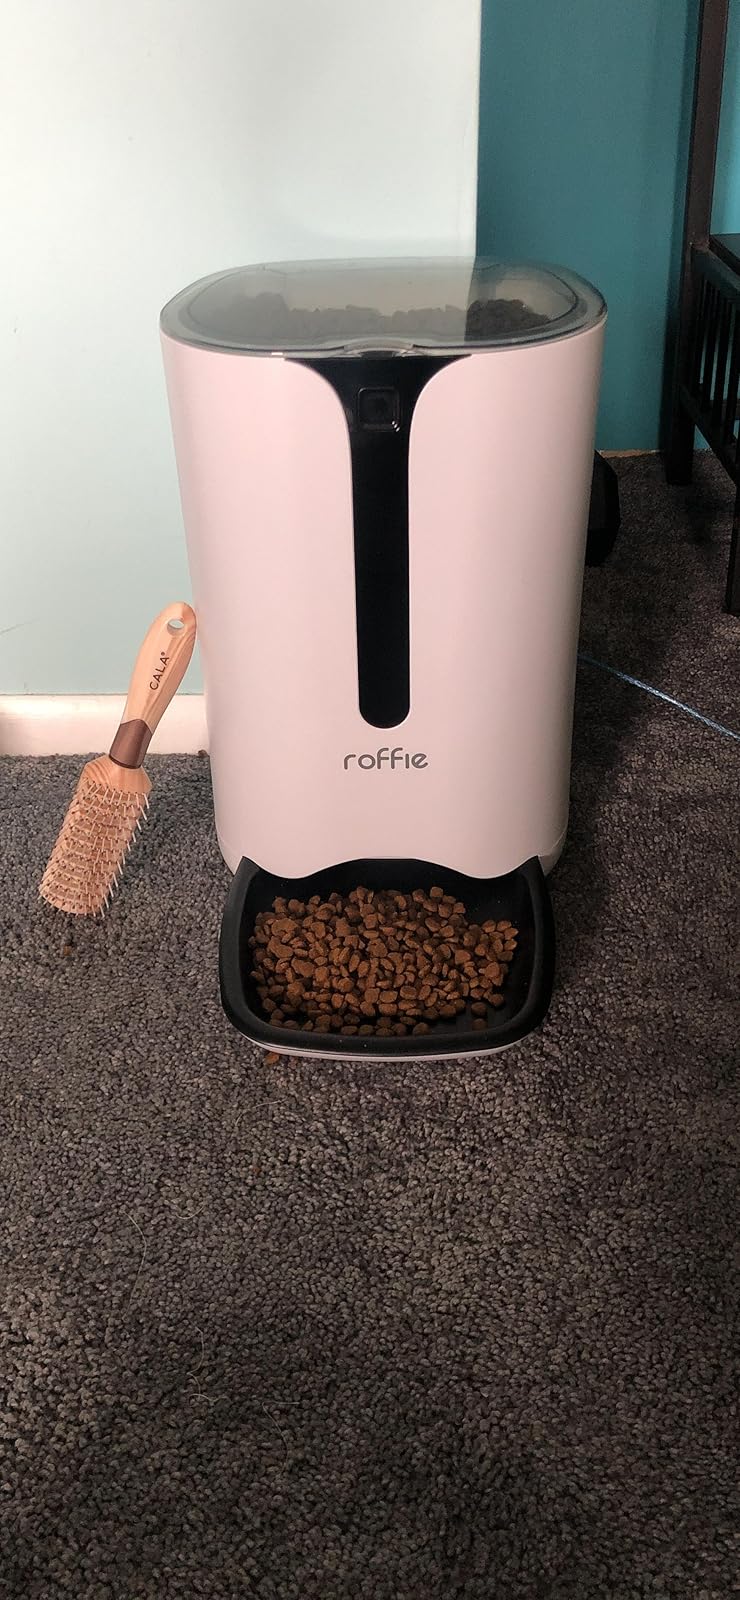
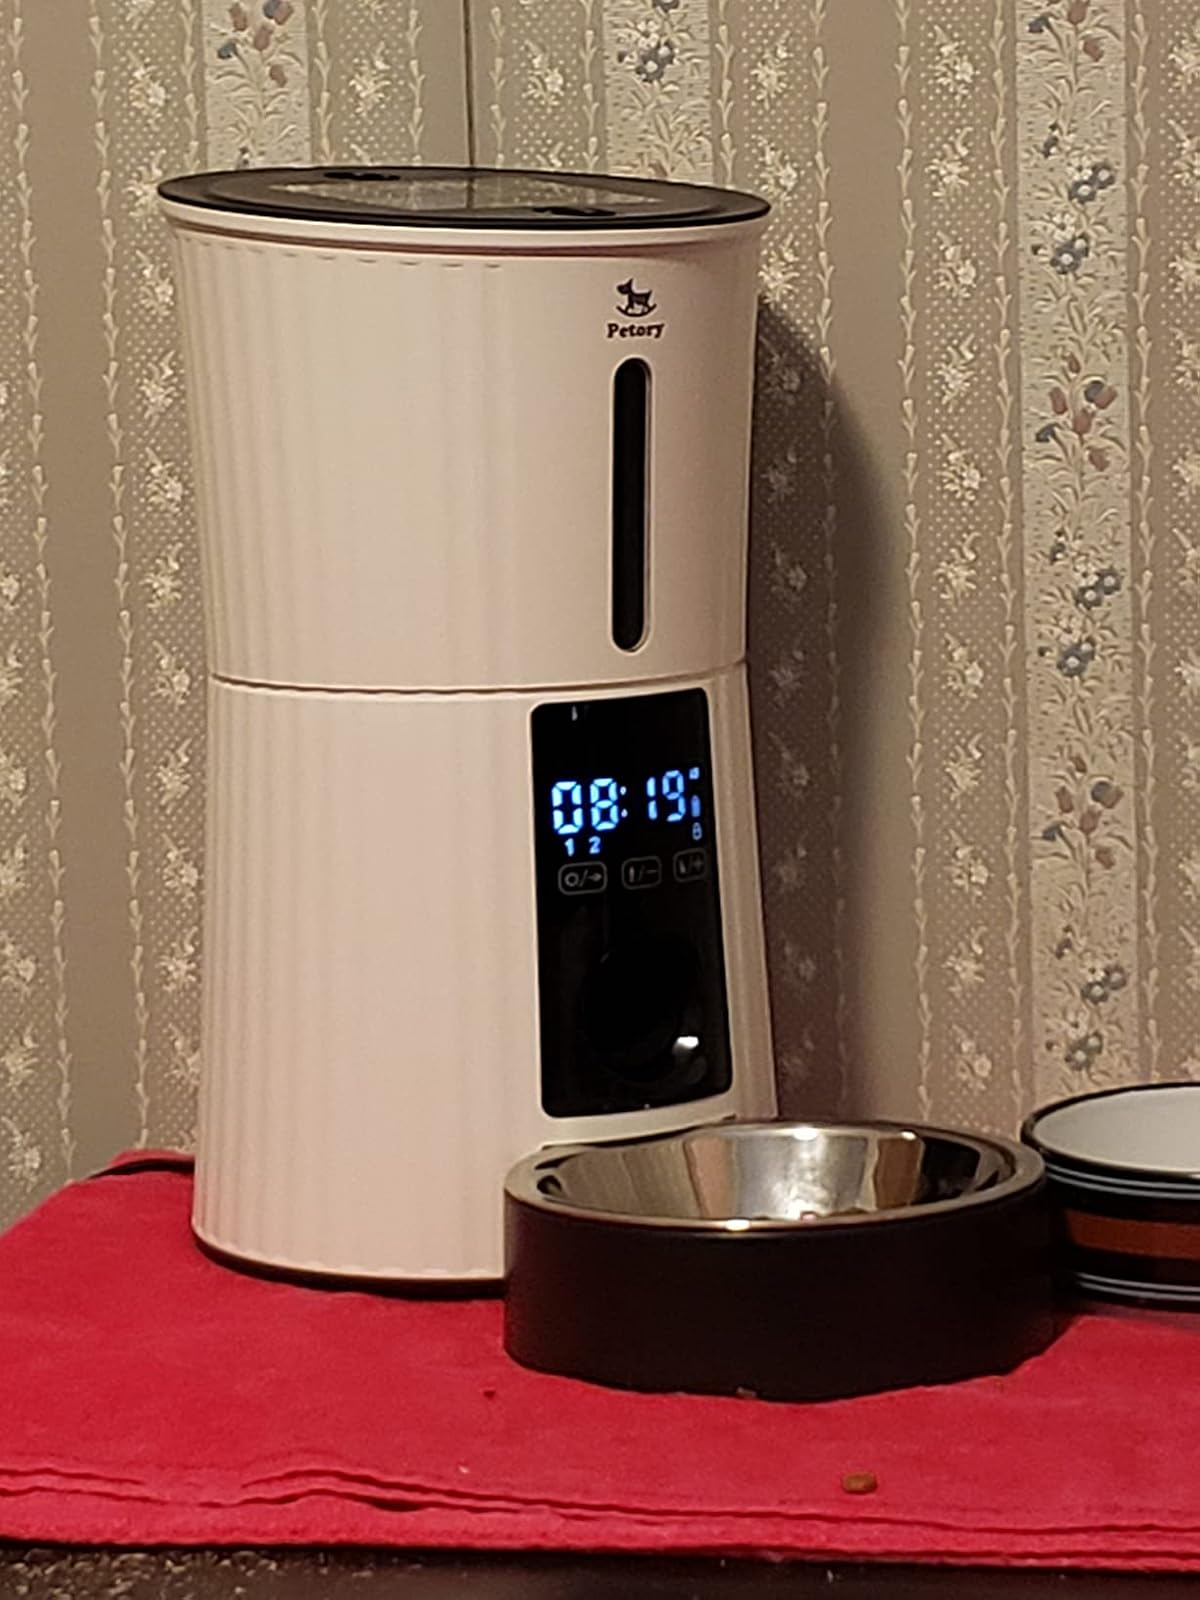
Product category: items_feeder
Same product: no